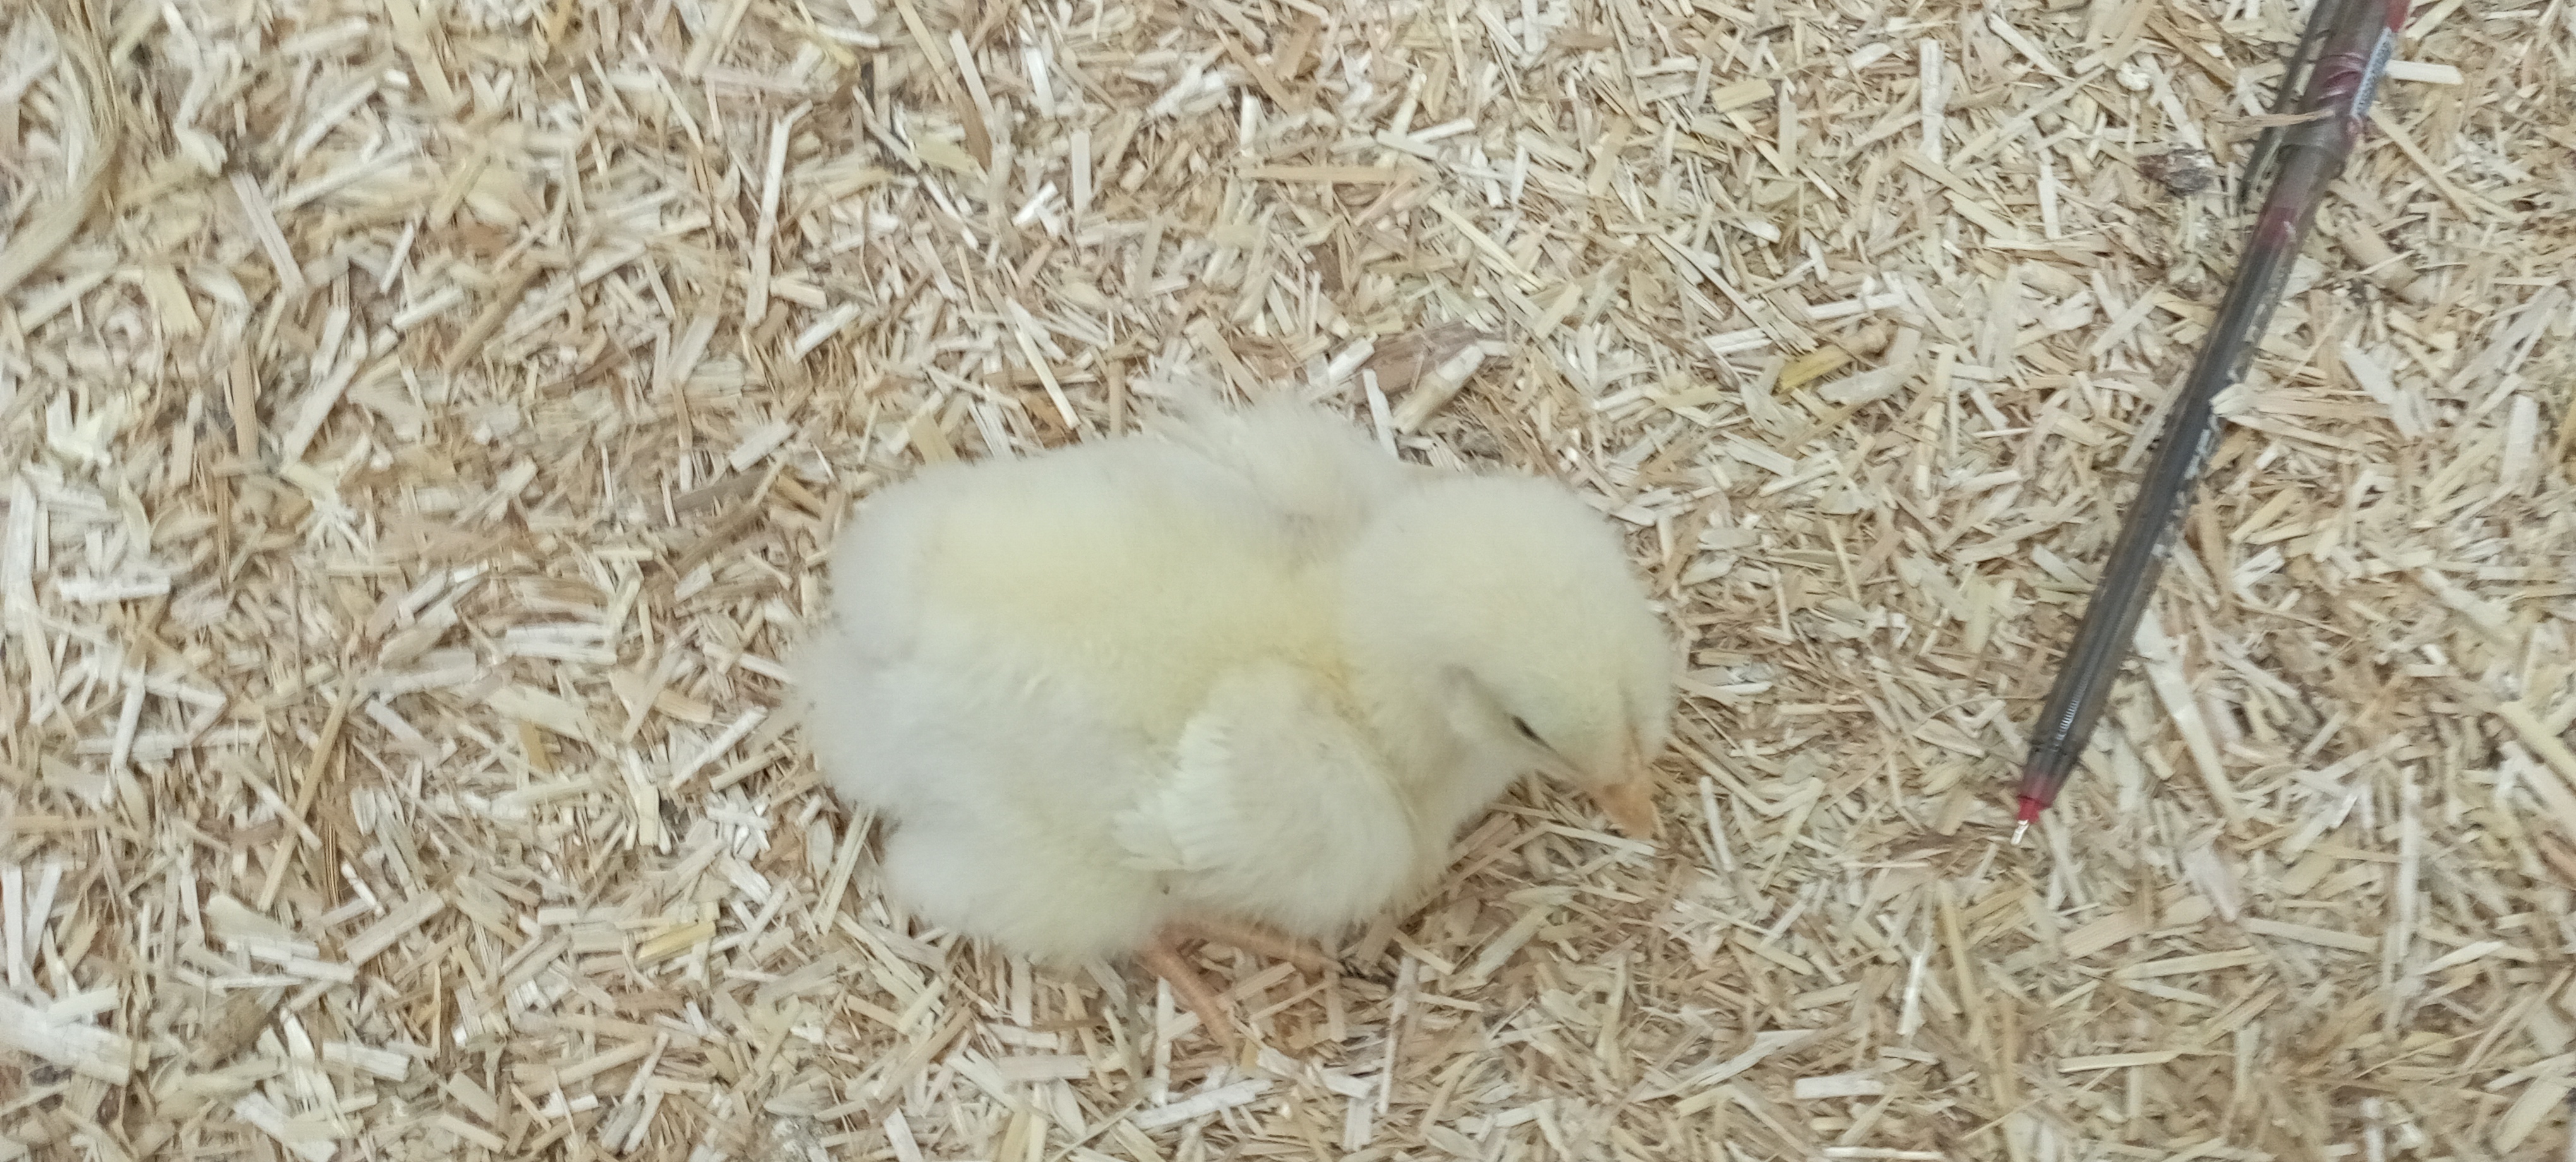
Weight: 116 g